Brian S. Brown

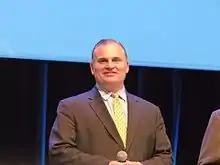
Brown in 2017

Brian Stephen Brown (born c. 1974) is an American activist who is a co-founder of the National Organization for Marriage (NOM), and has served as its president since 2010, having previously served as executive director. NOM is a non-profit political organization established in 2007 to work against legalization of same-sex marriage in the United States. NOM's mission is "protecting marriage and the faith communities that sustain it".